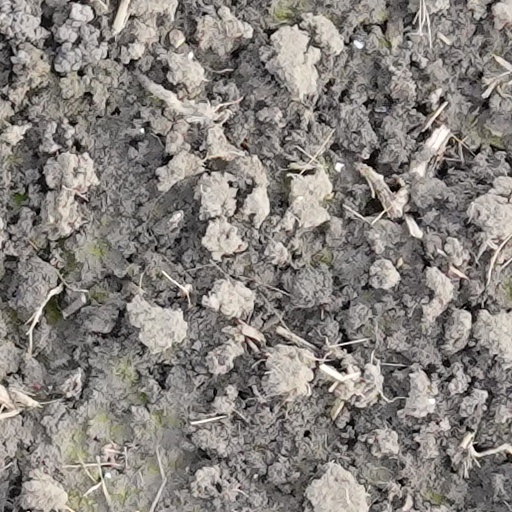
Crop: wheat